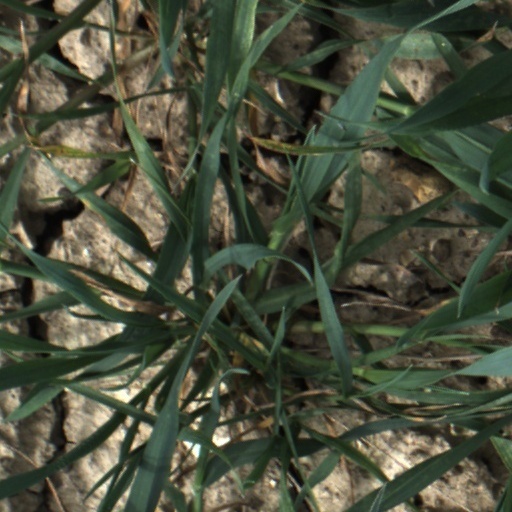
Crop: wheat